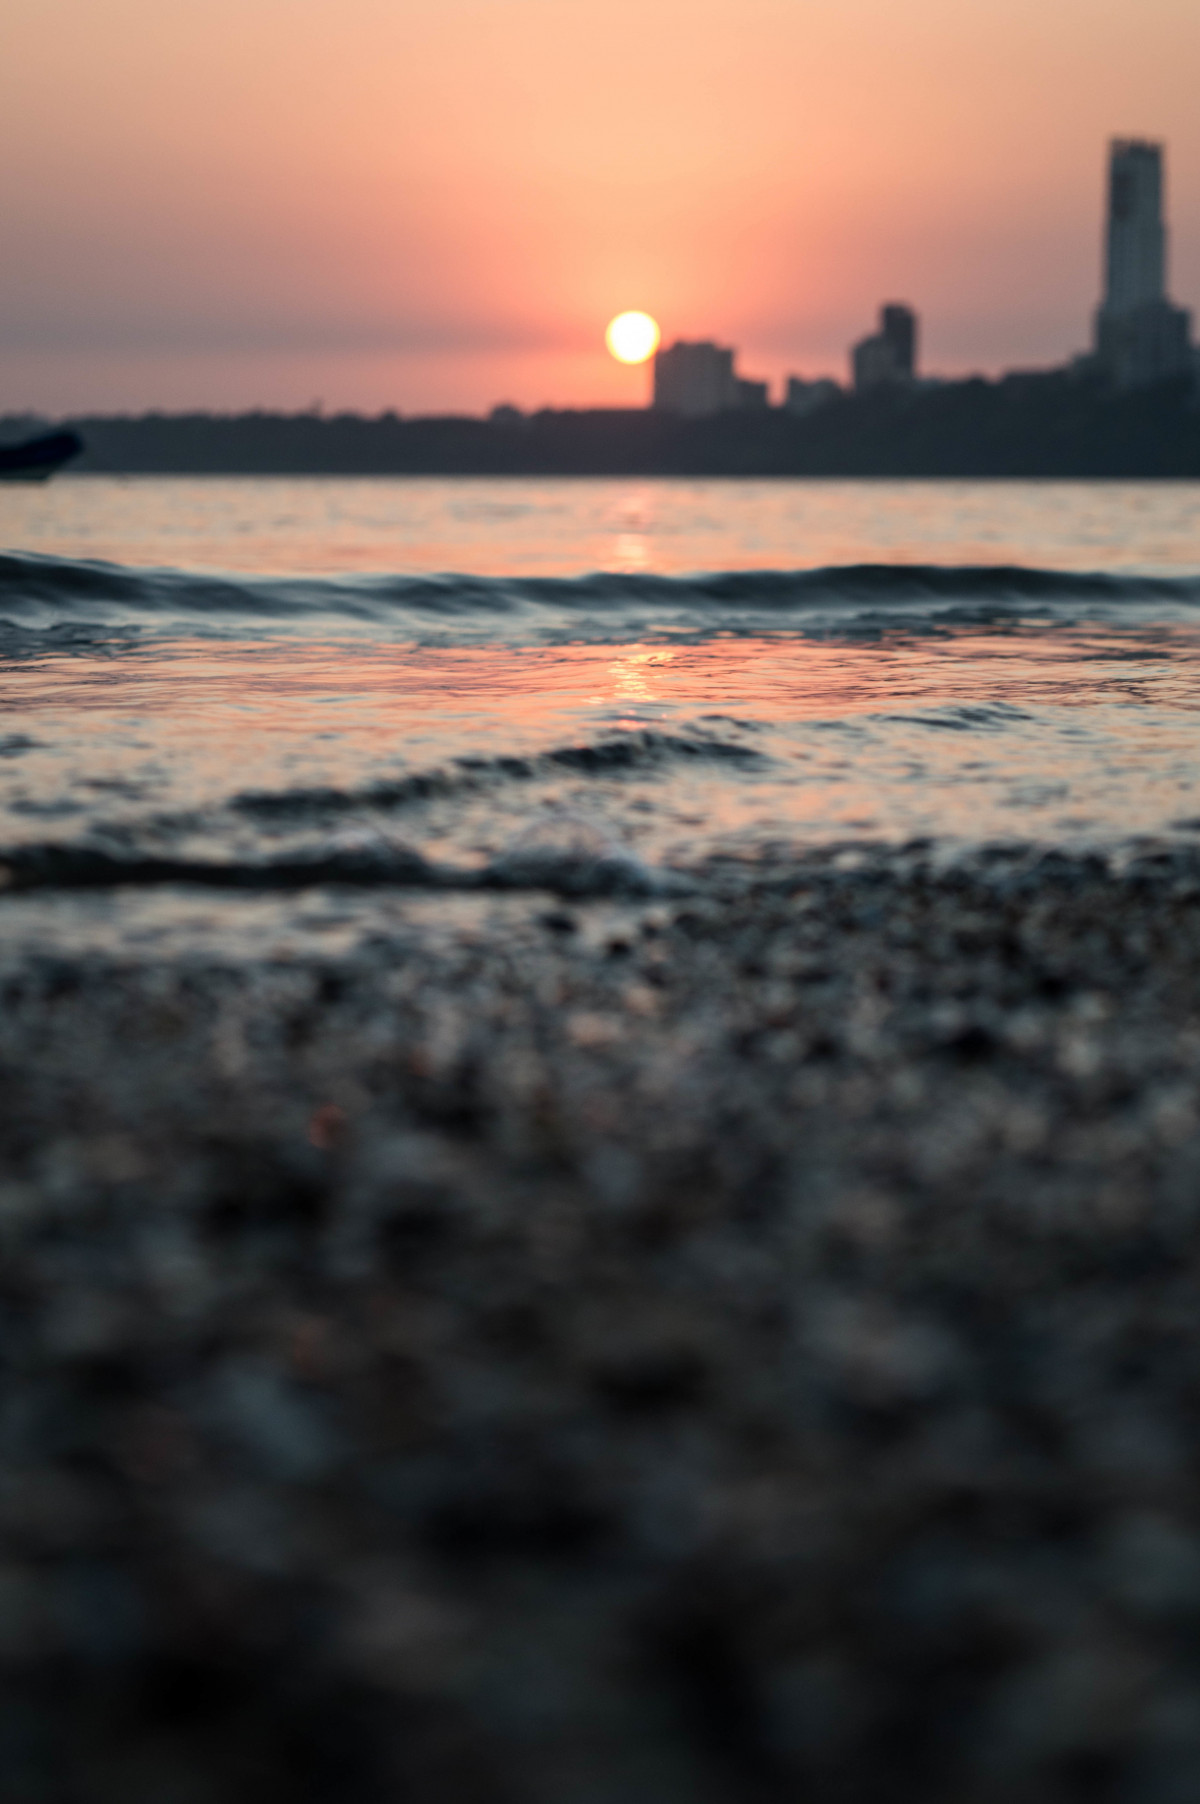
Tags: sea, coast, sand, ocean, horizon, cloud, sunrise, sunset, sunlight, morning, shore, dawn, dusk, evening, reflection, body of water